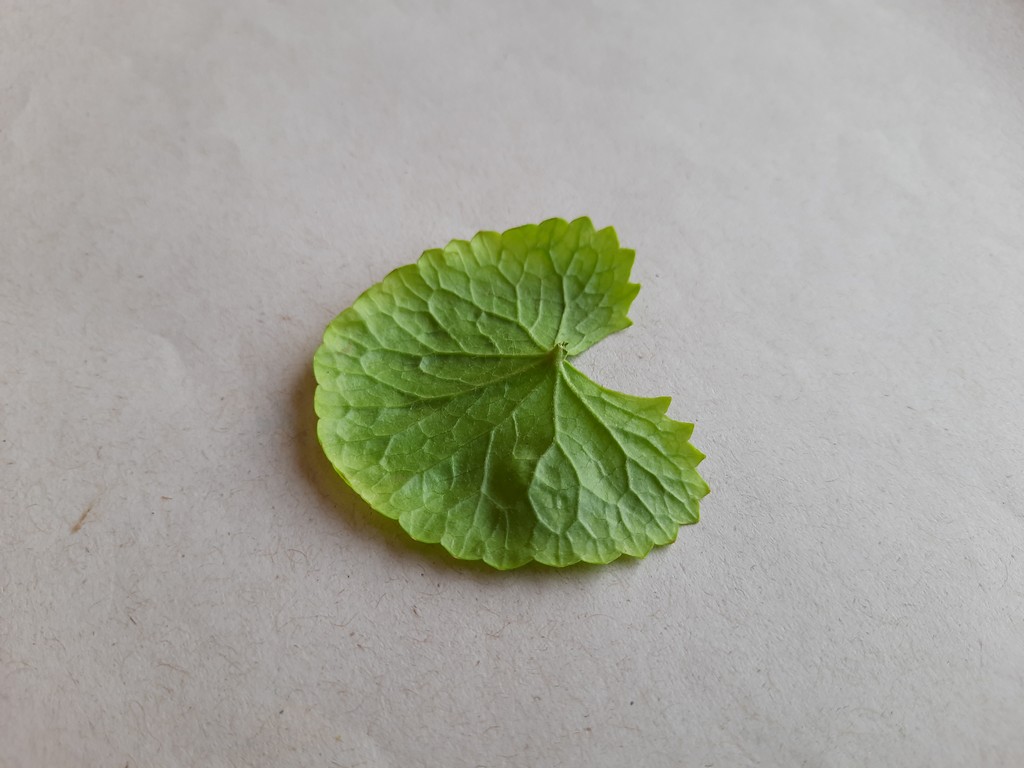
Label: Healthy